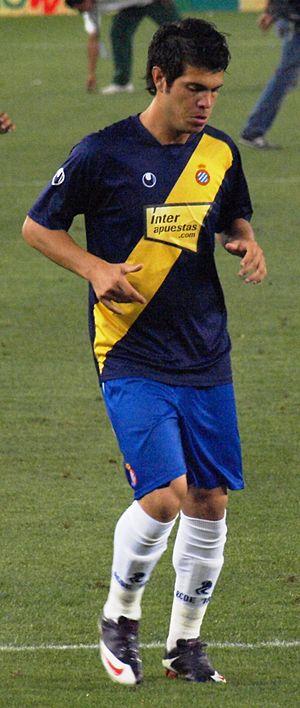
Milan Smiljanić, né le 19 novembre 1986 à Kalmar, est un footballeur international serbe, évoluant au poste de milieu défensif au Partizan Belgrade.